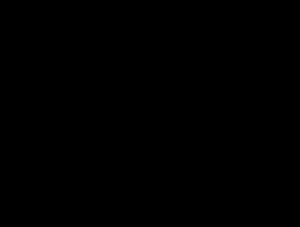
Thyroxin
Thyroxin (T₄)
Thyroxin er et hormon, der dannes i skjoldbruskkirtlen. Receptoren for Thyroxin er en kernereceptor og findes i kernen. Dvs. at funktionen er at påvirke dannelsen af proteiner. Thyroxin er et væksthormon, der virker således, at især leverens og muskelcellernes stofskifte sættes i vejret.